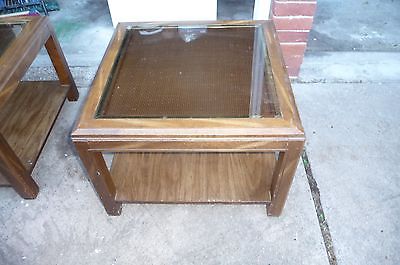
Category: table